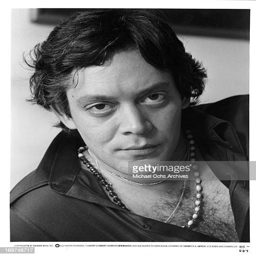
actor poses for a portrait on the set as military commander